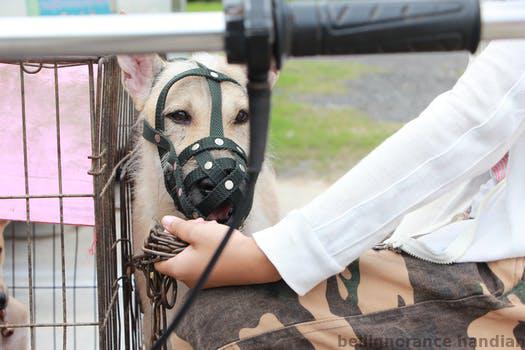
Label: Watermark